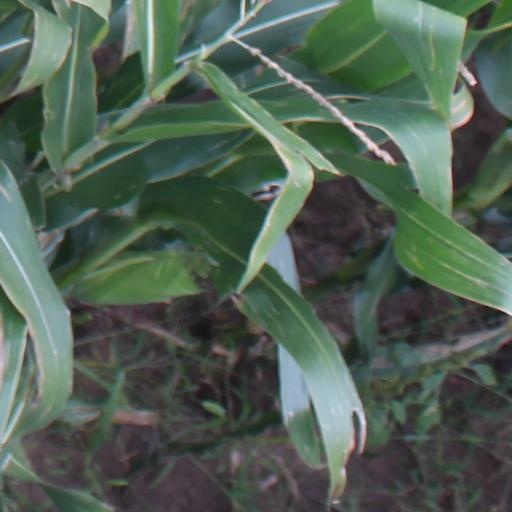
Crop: maize; corn